Political party

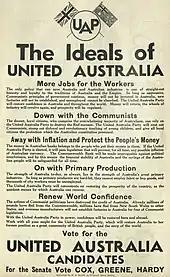
It is easier for voters to evaluate one simple list of policies for each party, like this platform for the United Australia Party, than to individually judge every single candidate.

One of the core explanations for the existence of political parties is that they arise from pre-existing divisions among people: society is divided in a certain way, and a party is formed to organize that division into the electoral competition. By the 1950s, economists and political scientists had shown that party organizations could take advantage of the distribution of voters' preferences over political issues, adjusting themselves in response to what voters believe in order to become more competitive. Beginning in the 1960s, academics began identifying the social cleavages in different countries that might have given rise to specific parties, such as religious cleavages in specific countries that may have produced religious parties there.